Eno Barony

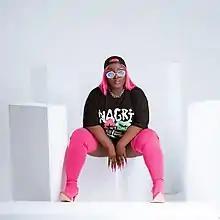

Ruth Eno Adjoa Amankwah Nyame Adom (born 30 October 1991), known professionally by her stage name Eno Barony, is a Ghanaian rapper and songwriter. Born in Tema, Accra, she released her debut single, "Wats Ma Name" and also "Tonga", the remix of the track "Tonga" by Joey B ft Sarkodie in 2014 that lifted her into the limelight. It was claimed she was the first Ghanaian female rapper to hit a million views on YouTube.